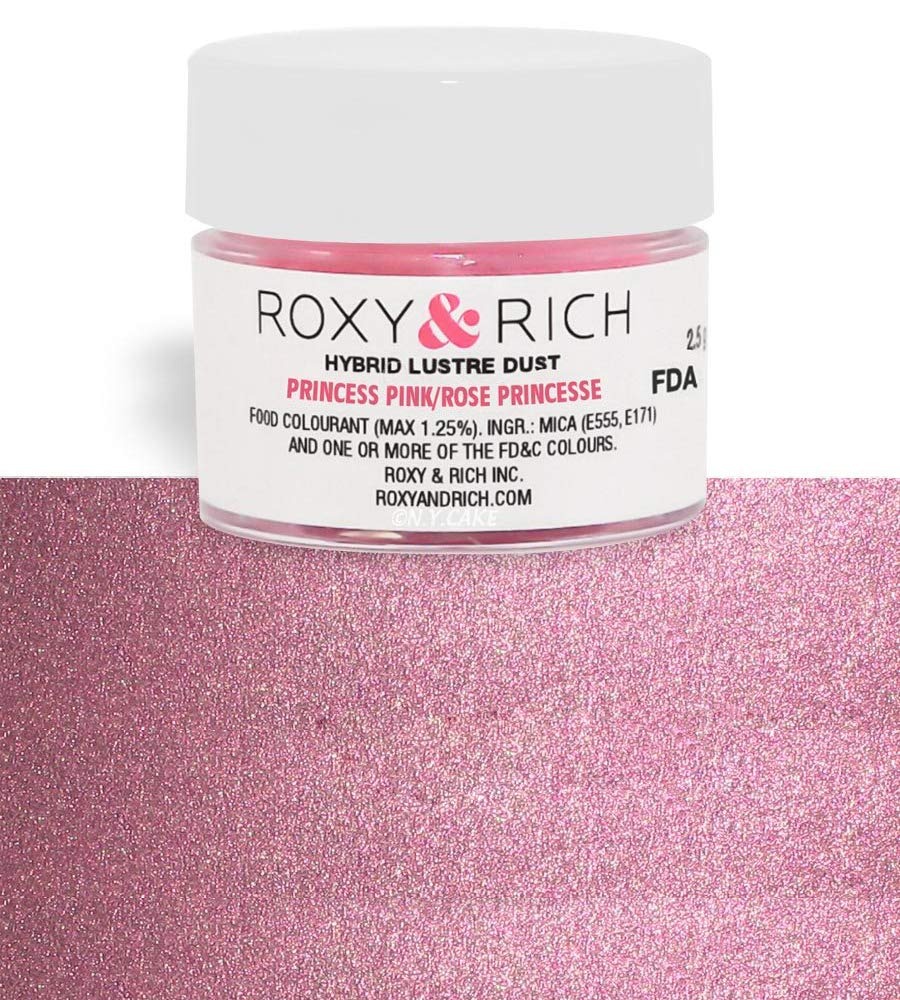
Item Name: Roxy & Rich Hybrid Luster Dust Powder Food Color (Princess Pink, 2.5 Grams)
Bullet Point 1: Provides a beautiful pearl luster finish
Bullet Point 2: Dry brush or use with water, consumable alcohol or lemon extract
Bullet Point 3: Totally Edible coloring
Bullet Point 4: Nut Free, Lactose free, Gluten free, Vegan
Bullet Point 5: Mix with sugar water for Airbrush use
Product Description: This water-soluble powder gives a luster finish on your creations, and it is 100-percent edible; color is achieved by adding a thin layer of food color to mica particles; this allows for exceptional brilliance that outshines all other such products on the market; Hybrid Luster Dust can be used dry or with water, alcohol or lemon extract; advantages: luster finish, water soluble, edible, lactose free, nut free, gluten free, vegan, vegetarian<br><br>Meets Health Canada food safety standards, complies with the European commission food safety standards; uses for Hybrid Sparkle Dust: for dry application on chocolate or sugar work, brushed onto cakes using water or alcohol for a quick dry, mixed with sugar water for airbrushing or incorporated into oil-based products, mixed with decorating food gel to make it shiny or added to your sugar-work mixes<br><br><br><br>Roxy & Rich ambassadors include cake artist Kay Gajra, who gives classes on cake sculpting and coloring; Ben the cake man, Senior Judge at Cake international; Bryson Perkins, who represented the USA in 2015 in the first-ever Cake Designers World Championship in Milan, Italy; Gilles Leblanc, who participates in the cause for underprivileged children through his cakes; and Karen Keaney, who teaches live classes at sugarcraft schools all over the world, along with running her own online school<br><br>Roxy & Rich was founded in 2011 by Roxane & Richard under the name Chocolats Roxy & Rich; R & R shared a passion for chocolate, delicious, bite-size pleasures, according to Roxane; the first year was devoted to research and development for creating colored chocolate. For financial support, Roxane & Richard decided to market the cocoa butter used in their work; in 2012 they launched their colored cocoa butter; by 2016, focused solely on food colors, the company changed its name to Roxy & Rich
Value: 1.0
Unit: Count

Price: 14.19